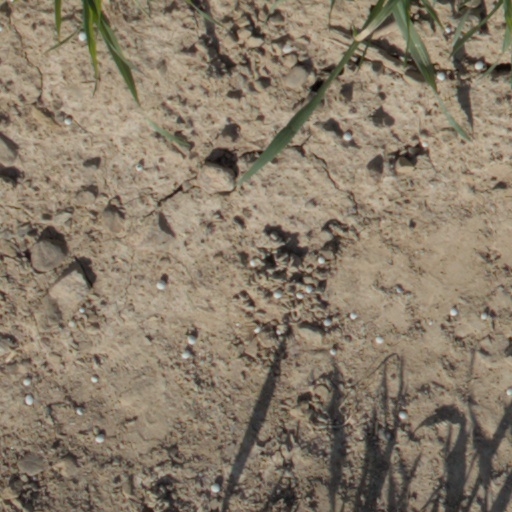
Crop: wheat